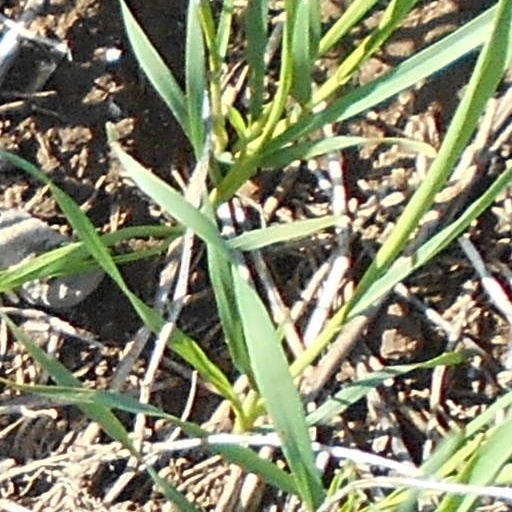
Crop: wheat